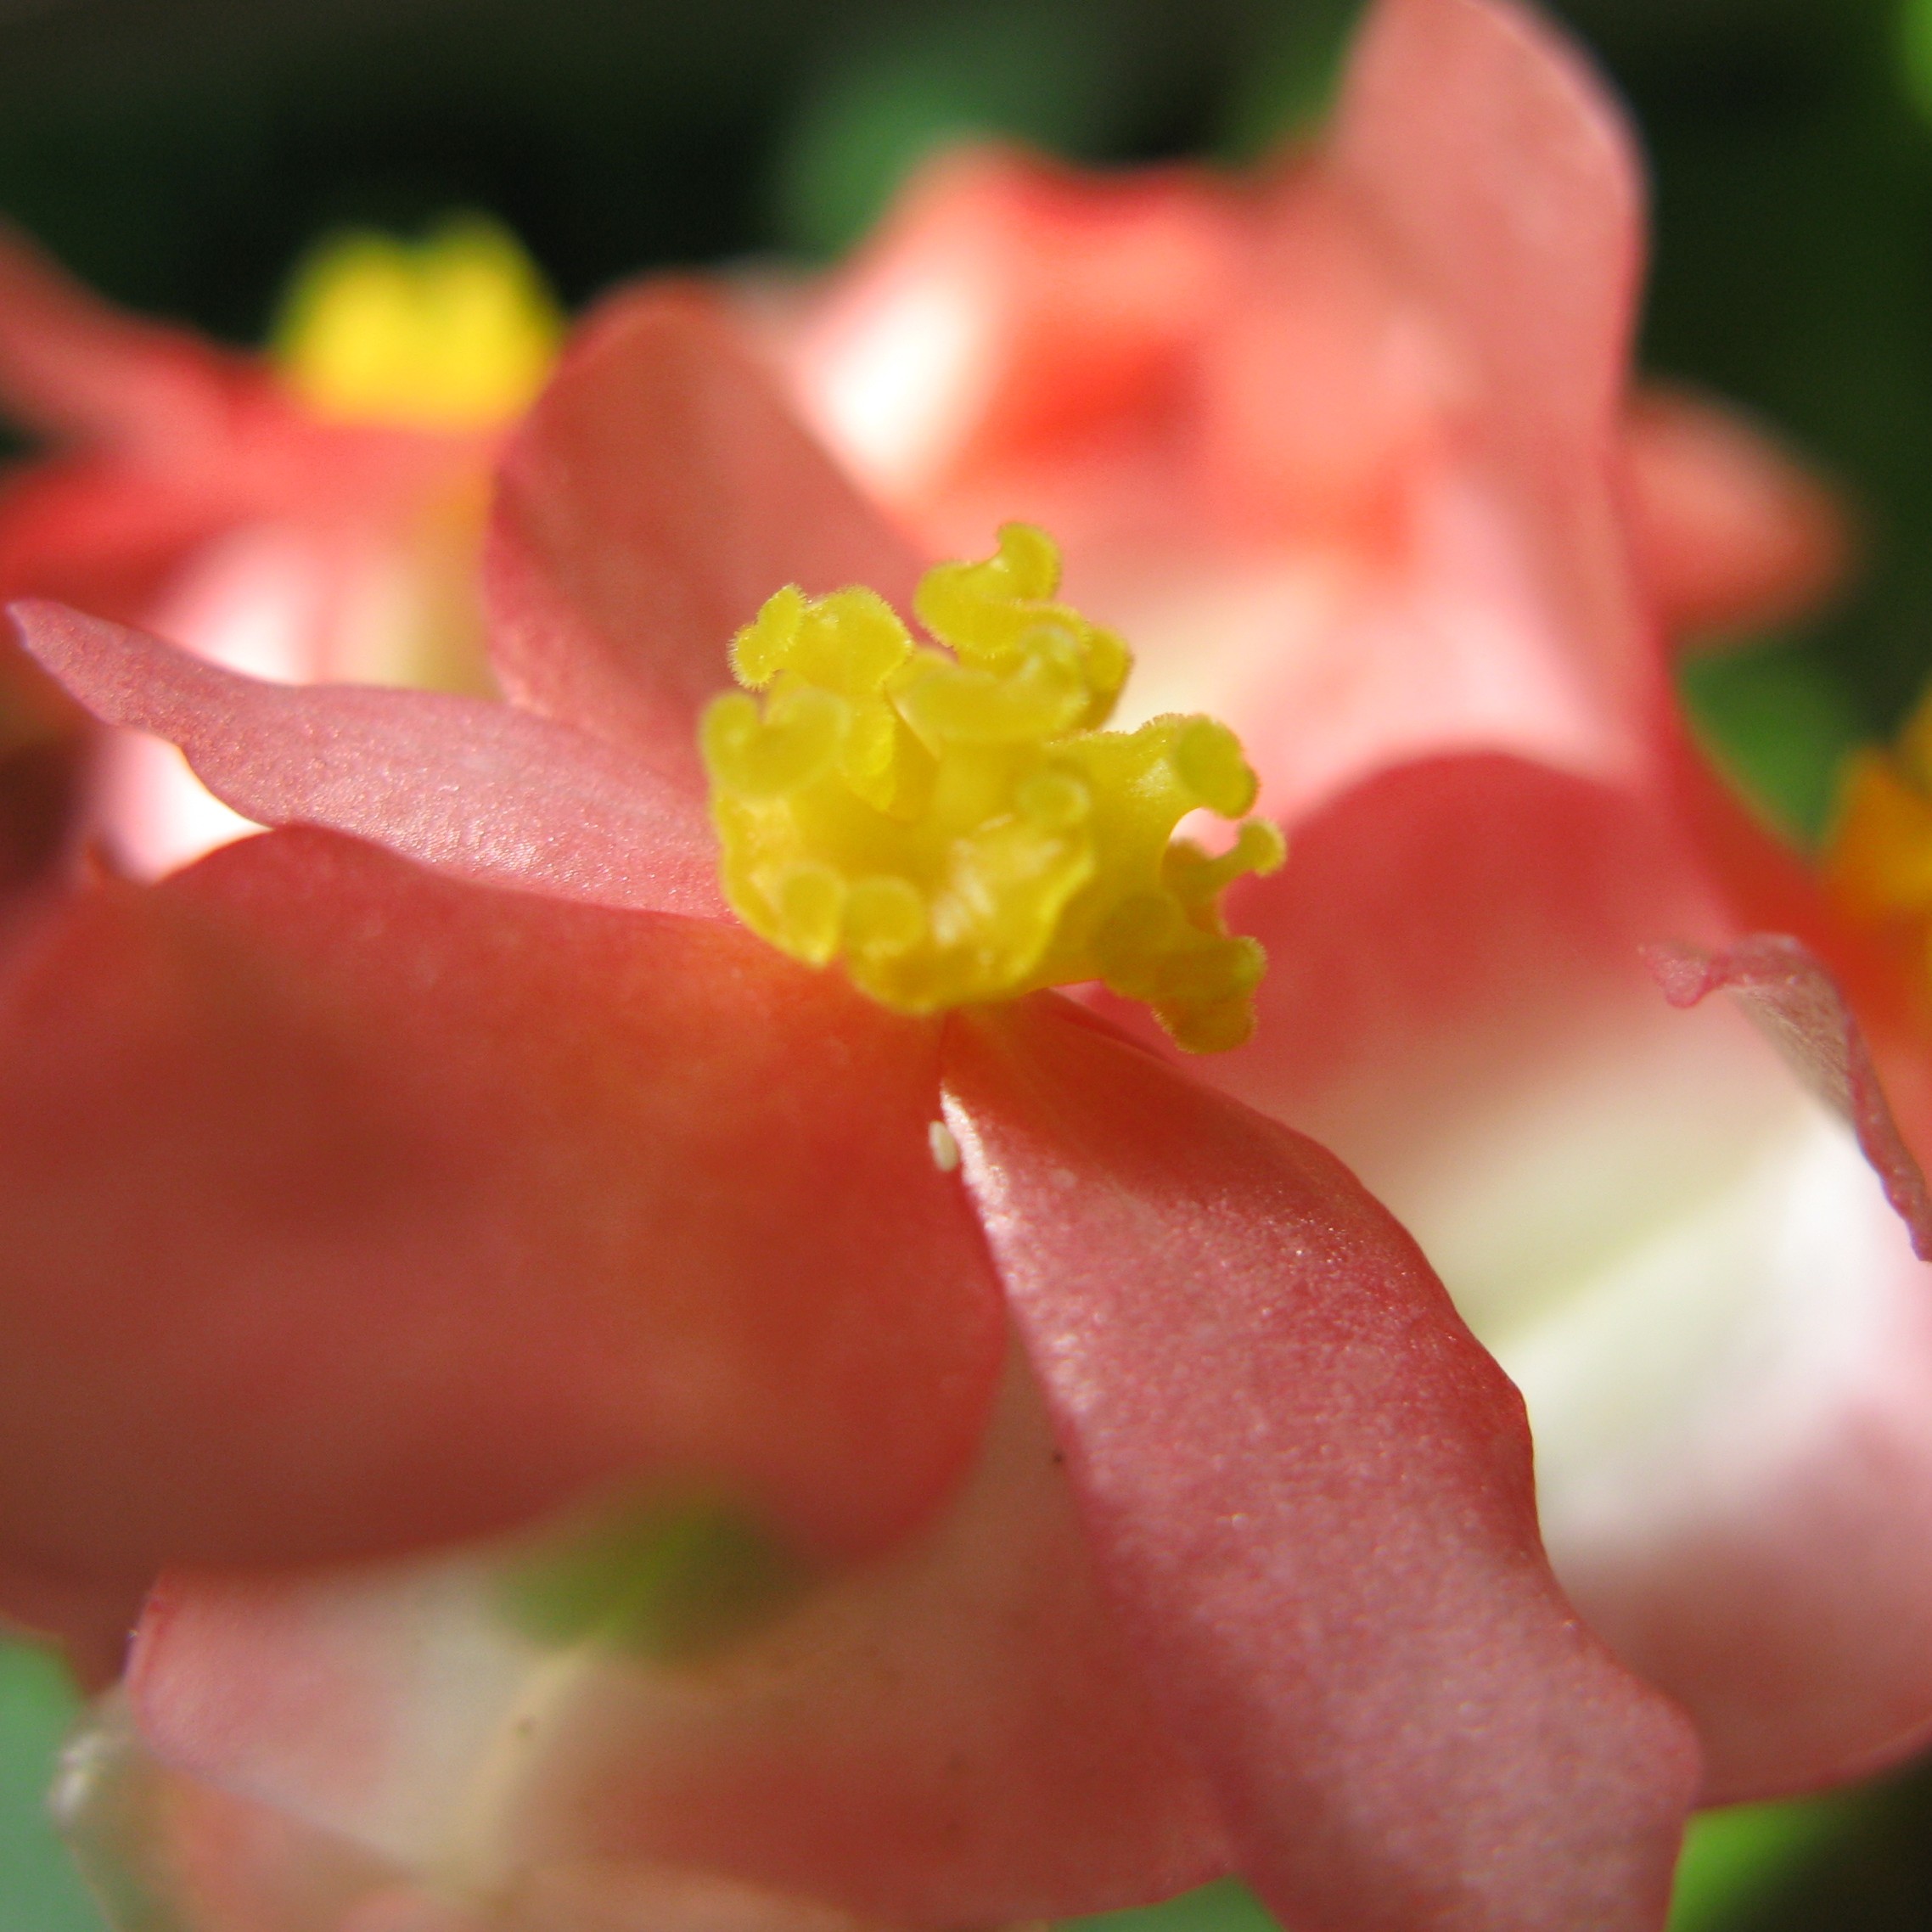
blossom, plant, flower, petal, food, high, produce, pink, flora, close up, hires, flowerpicturesnolimits, hi, res, powershotg7, canong7, macro photography, flowering plant, land plant